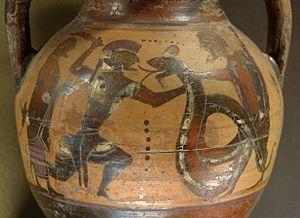
Cadmos combattant le dragon. Face A d'une amphore à figures noires d'Eubée, v. 560-550 av. J.-C.
Les Dionysiaques sont une épopée en hexamètres dactyliques du poète antique grec Nonnos de Panopolis, divisée en quarante-huit chants et composée probablement entre 450 et 470. L'épopée relate les origines, l'enfance et les exploits du dieu Dionysos, en particulier sa conquête de l'Inde.
Dans la mythologie grecque, les dragons sont un groupe de créatures apparentées aux serpents. Certains auteurs parlent de « drakaina » pour désigner une femelle dragon, par exemple pour décrire Python dans les Hymnes homériques à Apollon.
Dans la mythologie grecque Cadmos, Kadmos ou Cadmus est l'un des fils d'Agénor, roi de Tyr, en Phénicie et de Téléphassa, et frère de Phénix, Cilix, Europe, Thasos et Phinée, et il est le fondateur légendaire de la cité de Thèbes. Les Grecs ont crédité Cadmos de l'introduction en Grèce de l'alphabet phénicien ; selon l’historien Jon Christian Billigmeier, le mythe de Cadmos pourrait garder le souvenir d'une immigration sémitique en Grèce. Hérodote, qui rapporte ce fait, estime que Cadmos a vécu environ 1600 ans avant lui, soit vers -2000.